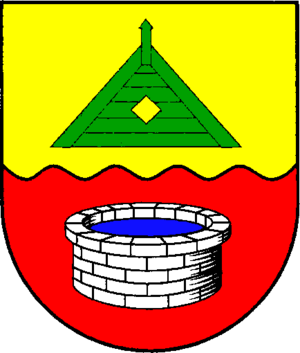
Neudorf-Bornstein est une municipalité allemande située dans le land du Schleswig-Holstein et dans l'arrondissement de Rendsburg-Eckernförde. En 2015, sa population est de 1 076 habitants.